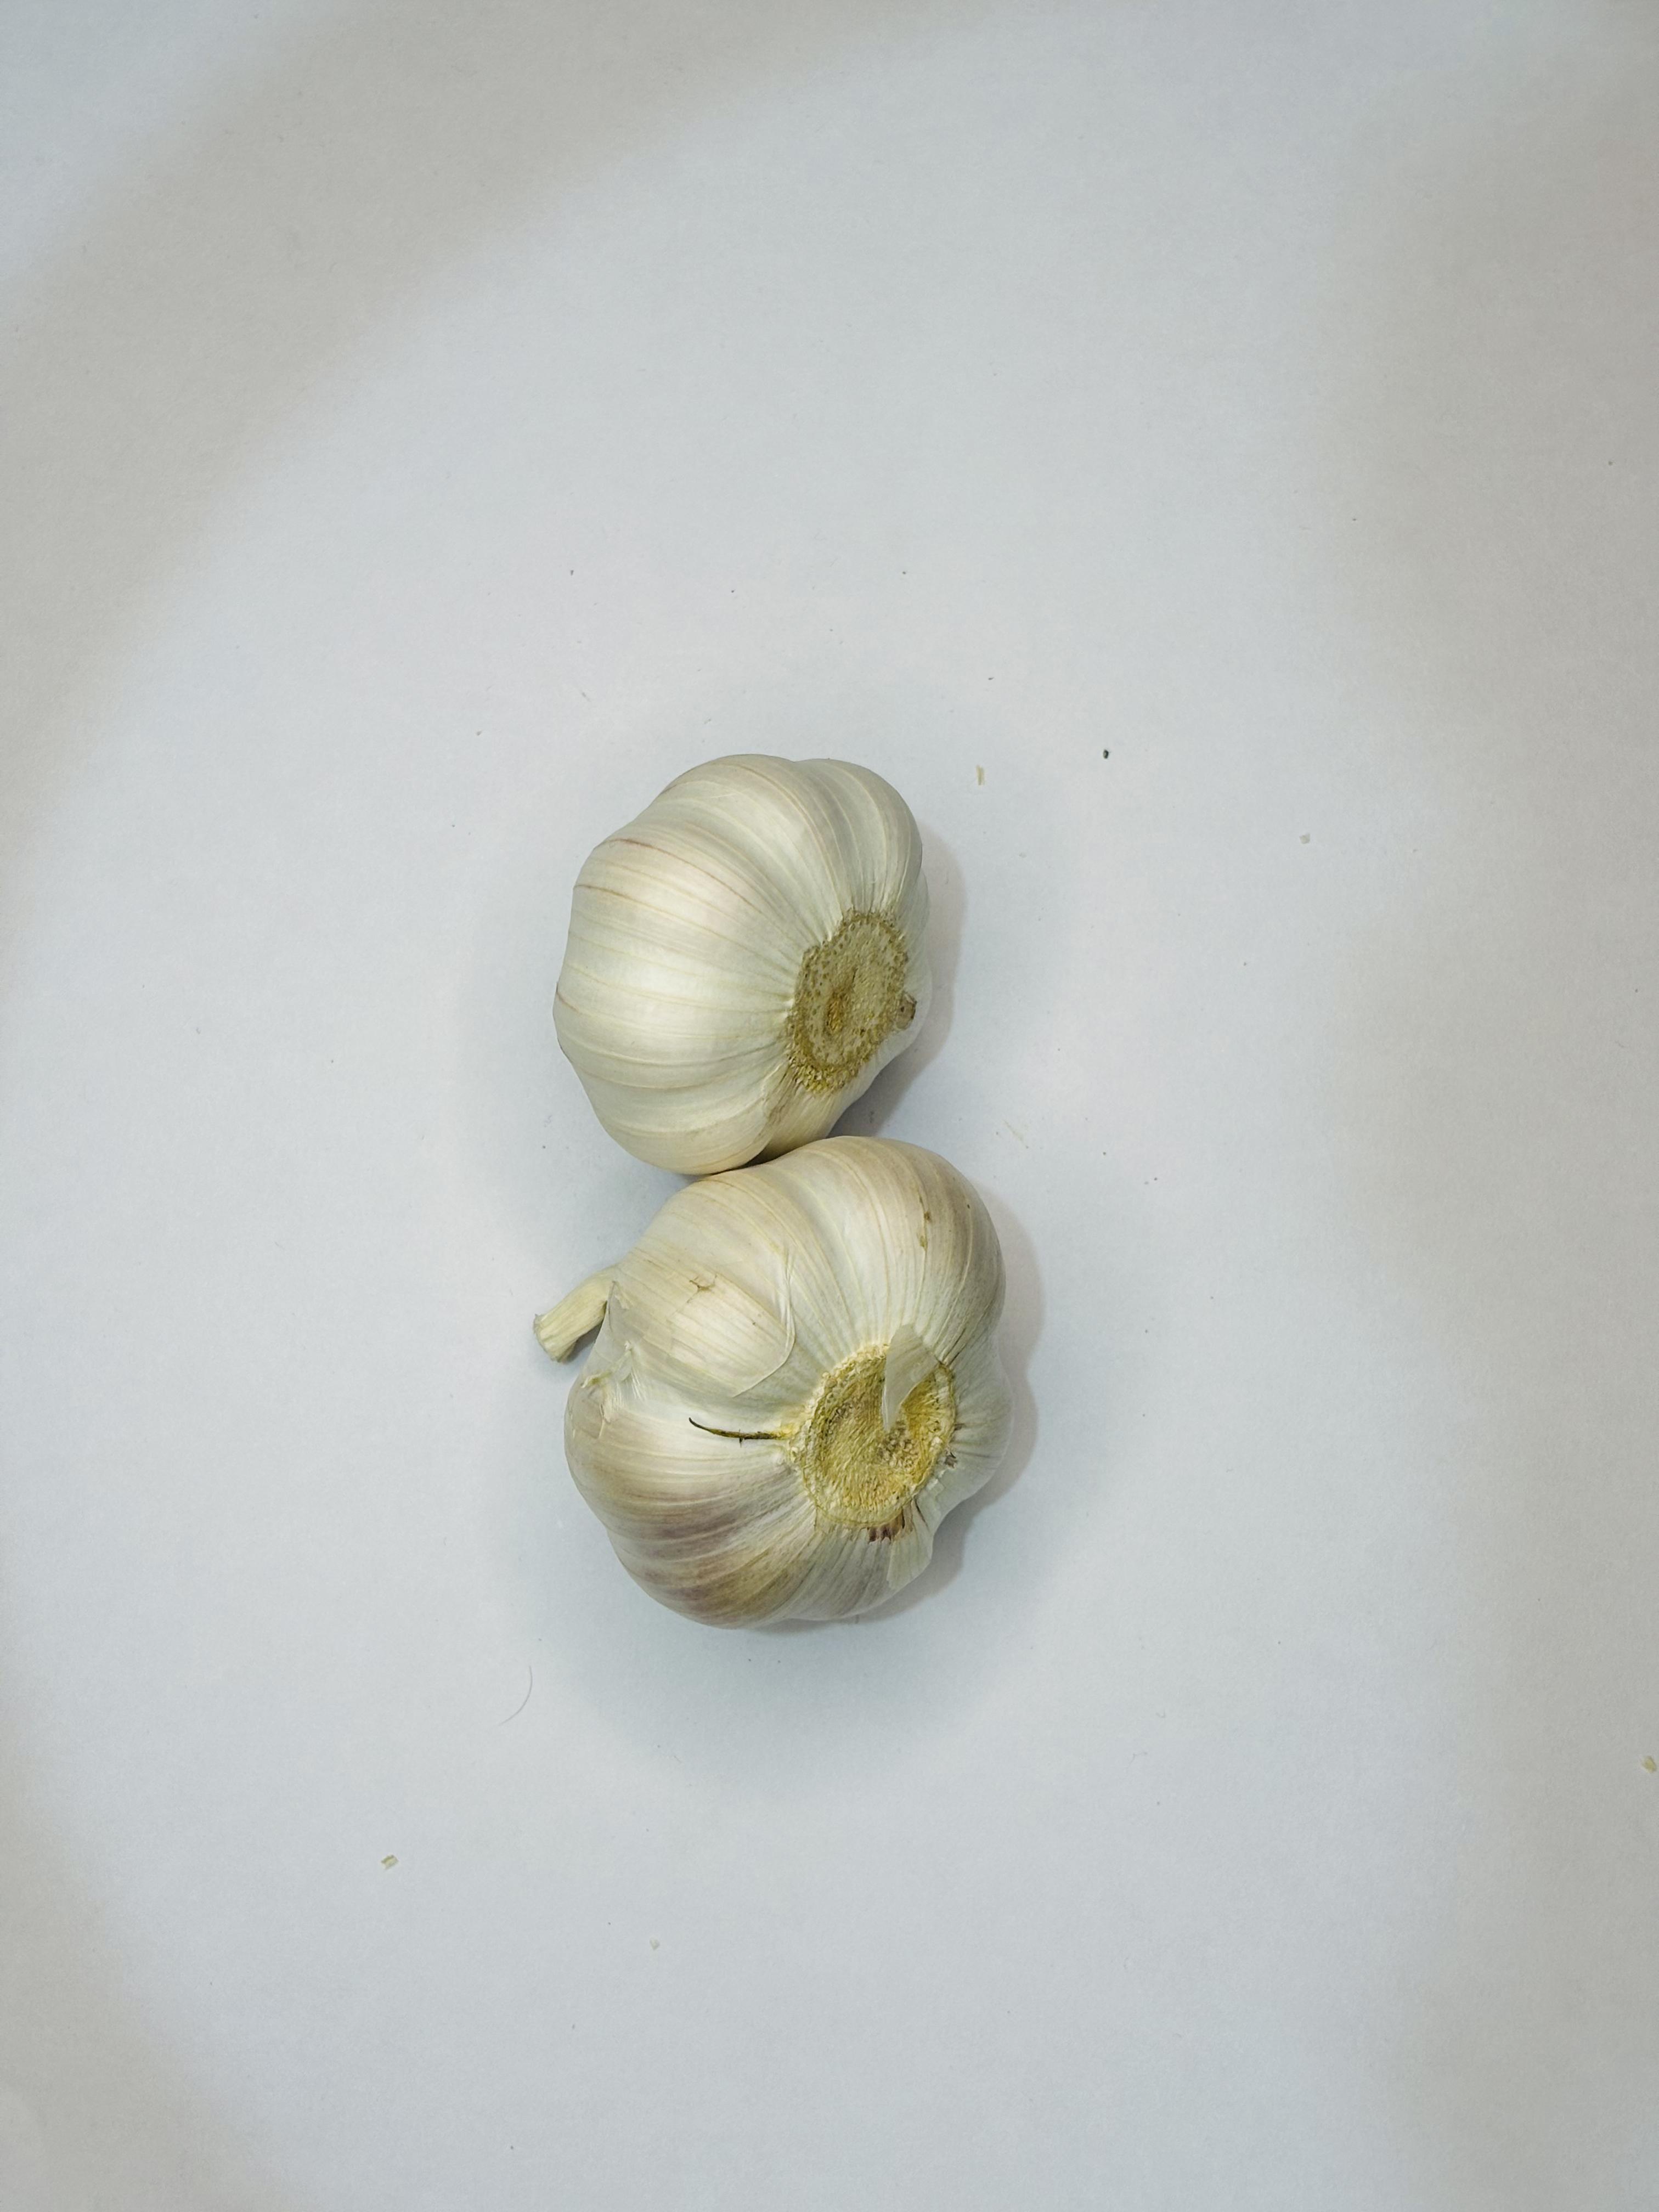
Label: Garlic